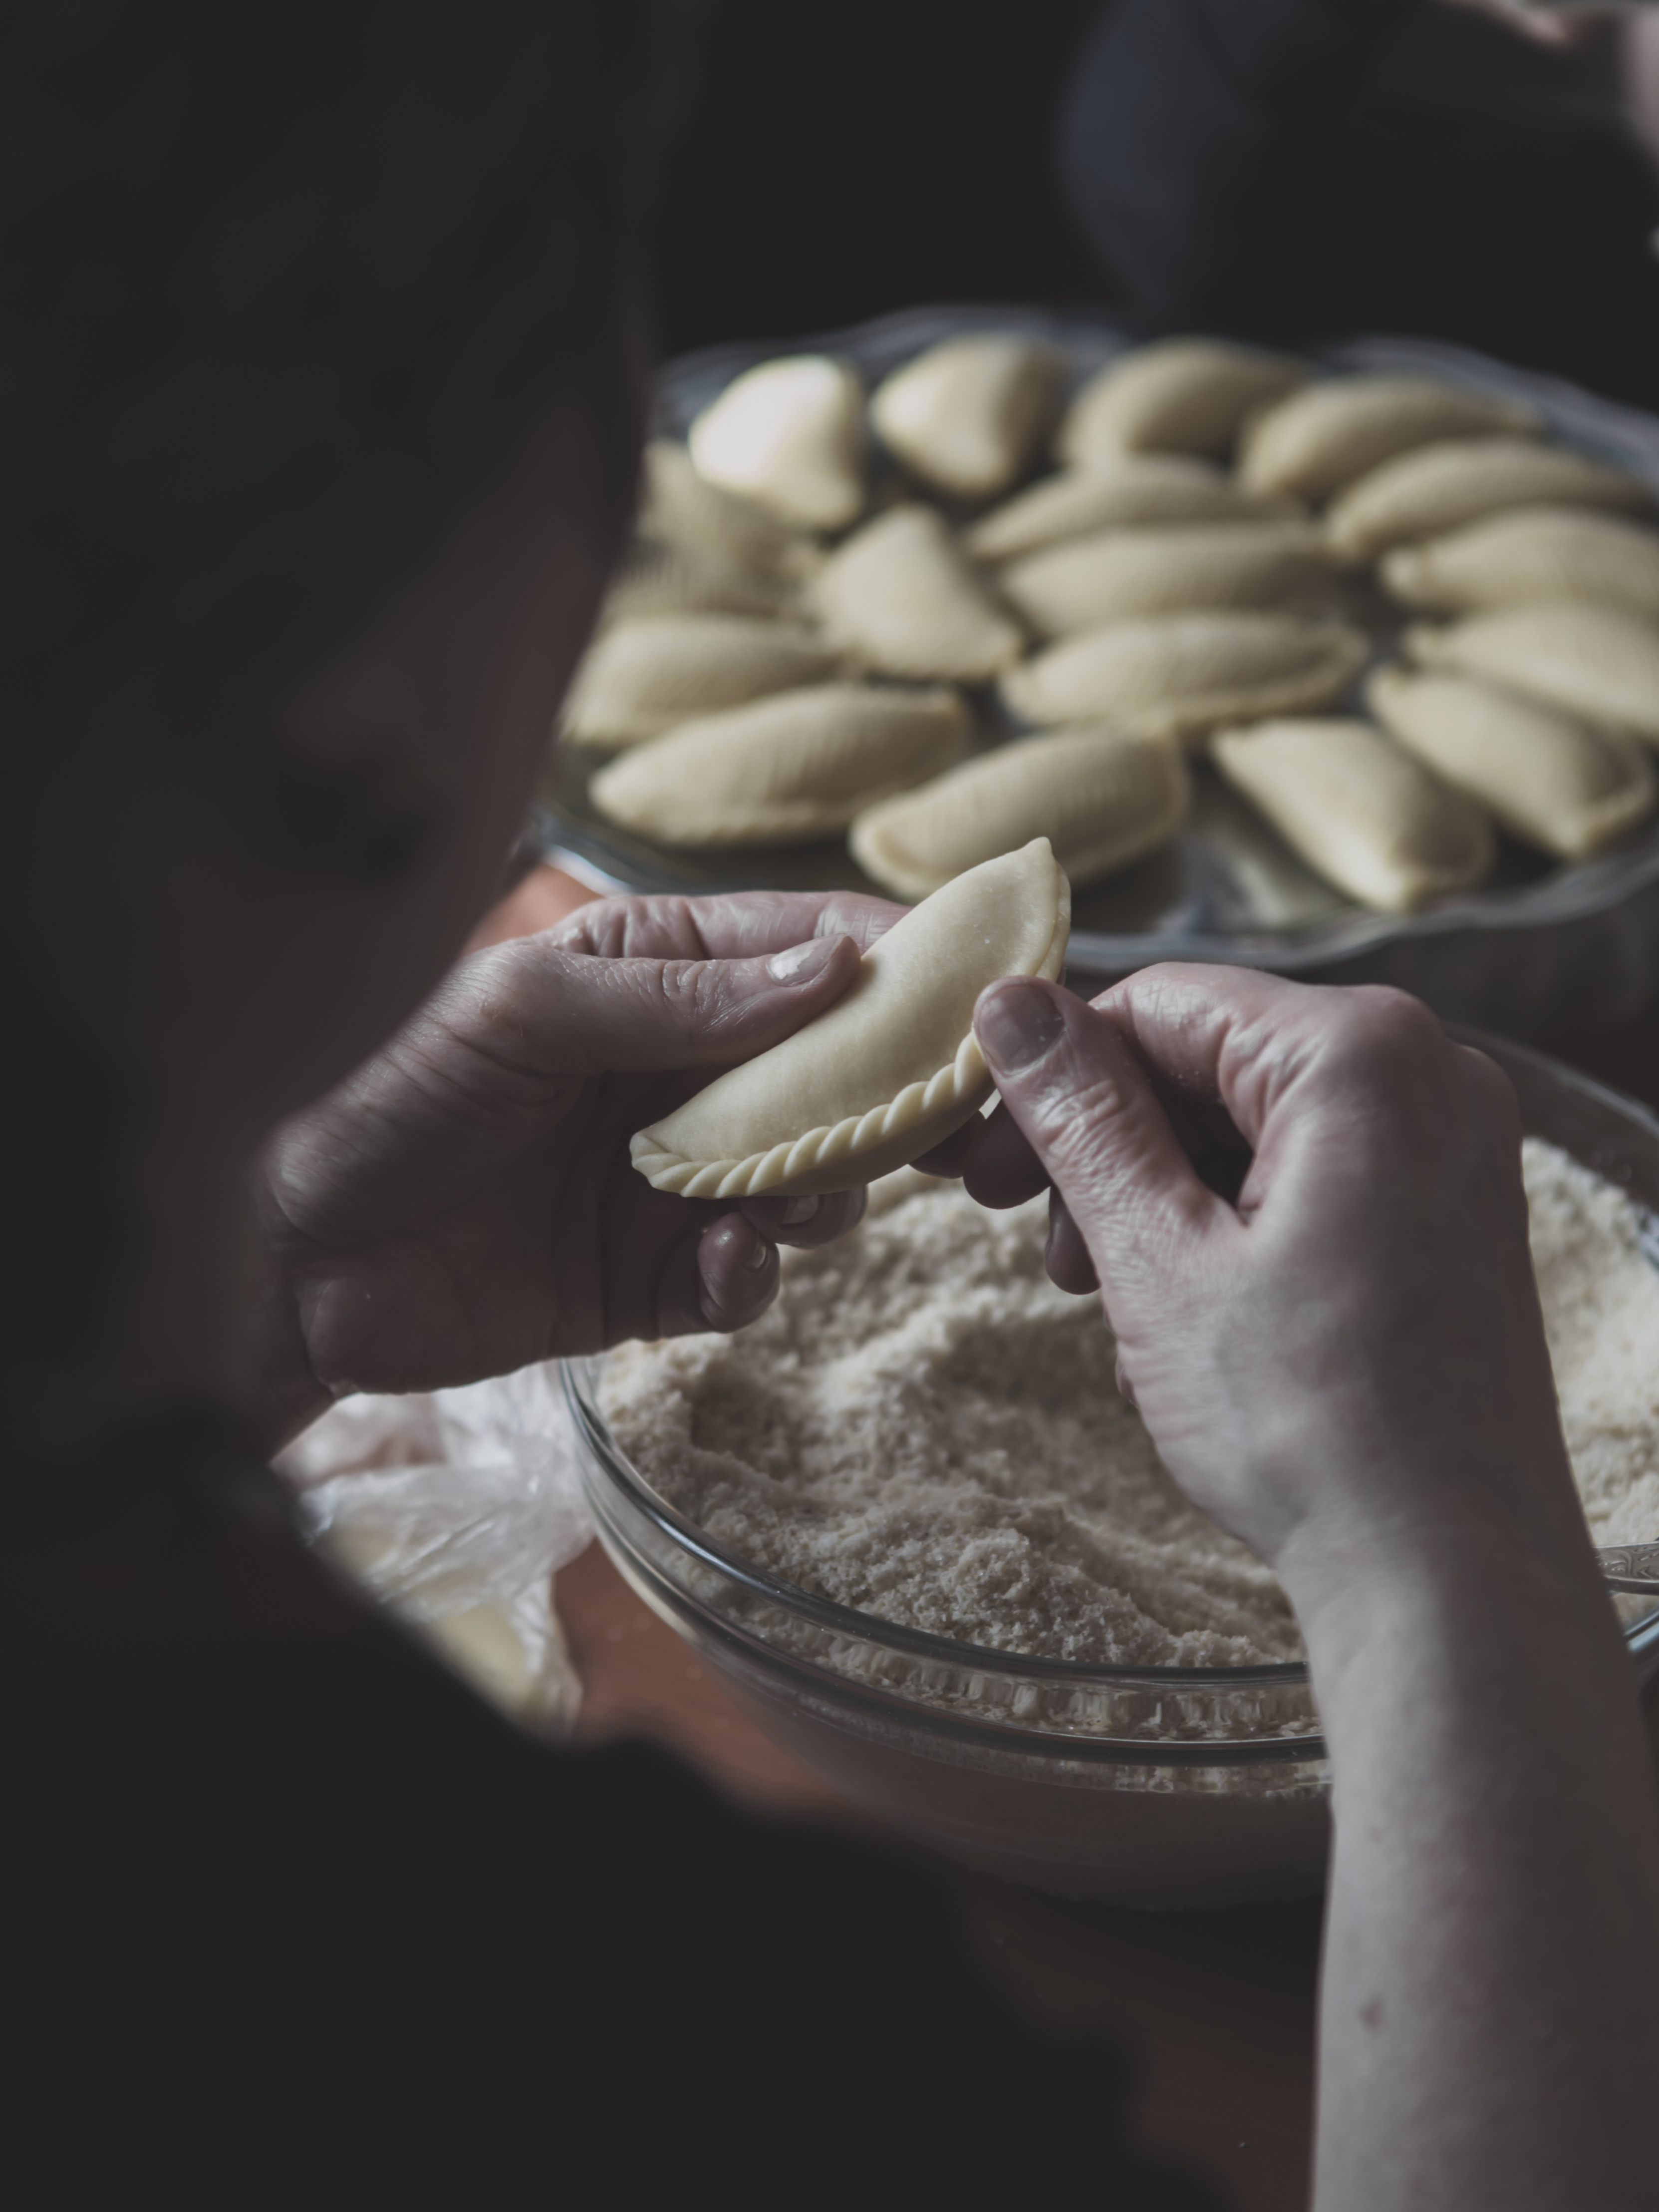
food, dish, hand, cuisine, finger, ingredient, jiaozi